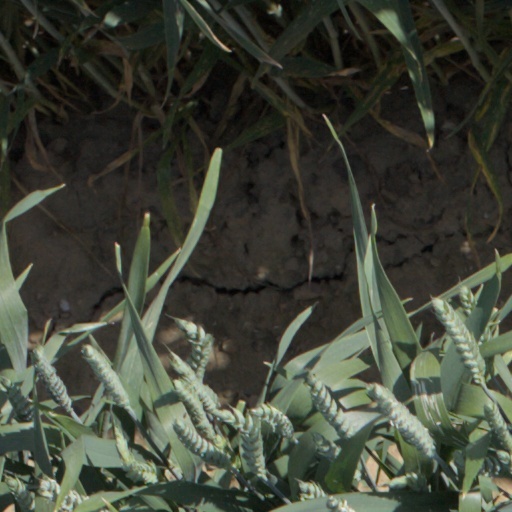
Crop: wheat